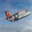
Label: airplane